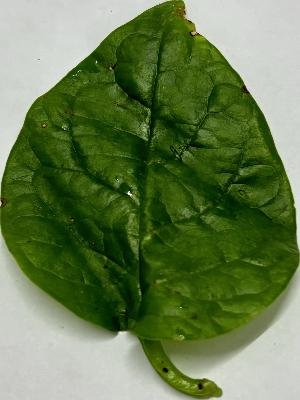
Label: Pest-Damage